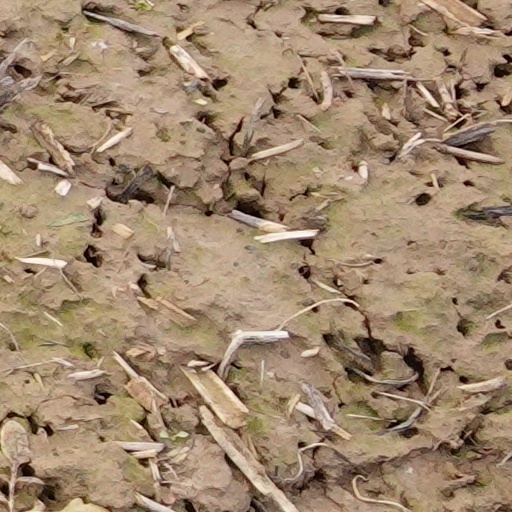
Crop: wheat